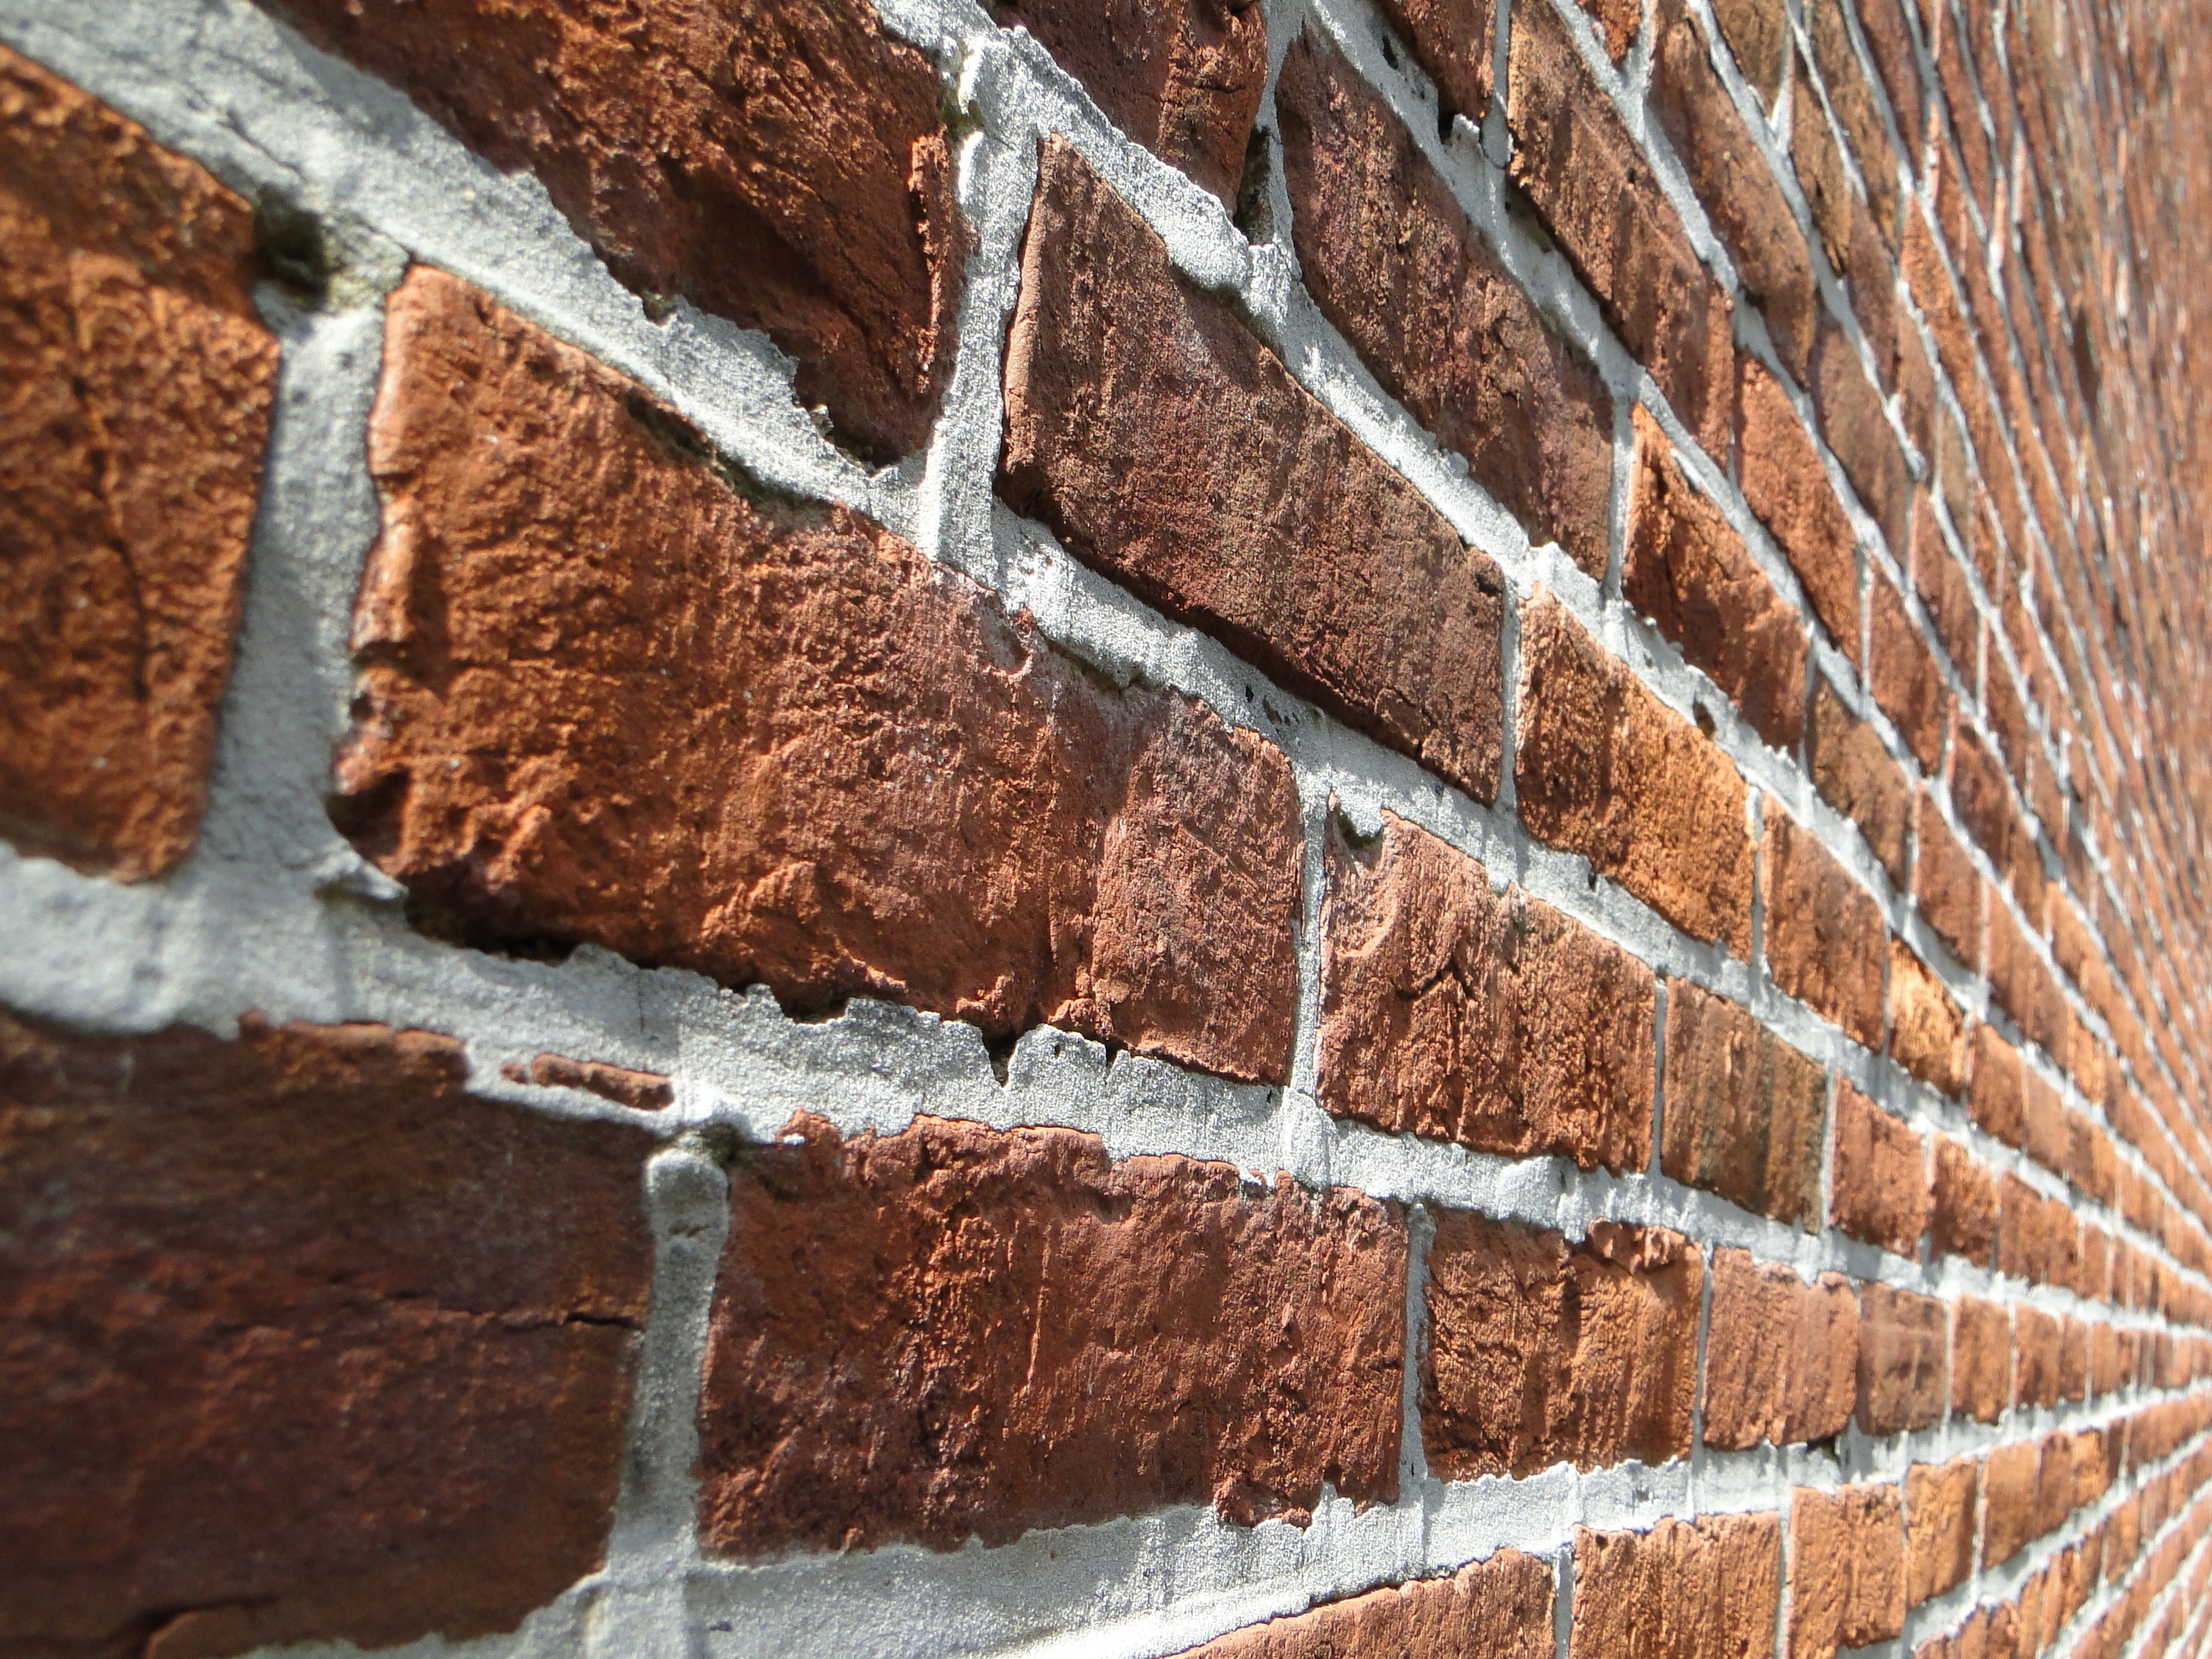
rock, wood, texture, floor, wall, soil, stone wall, brick, material, brickwork, flooring